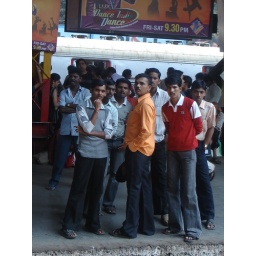
staring at two white girls in a second class train